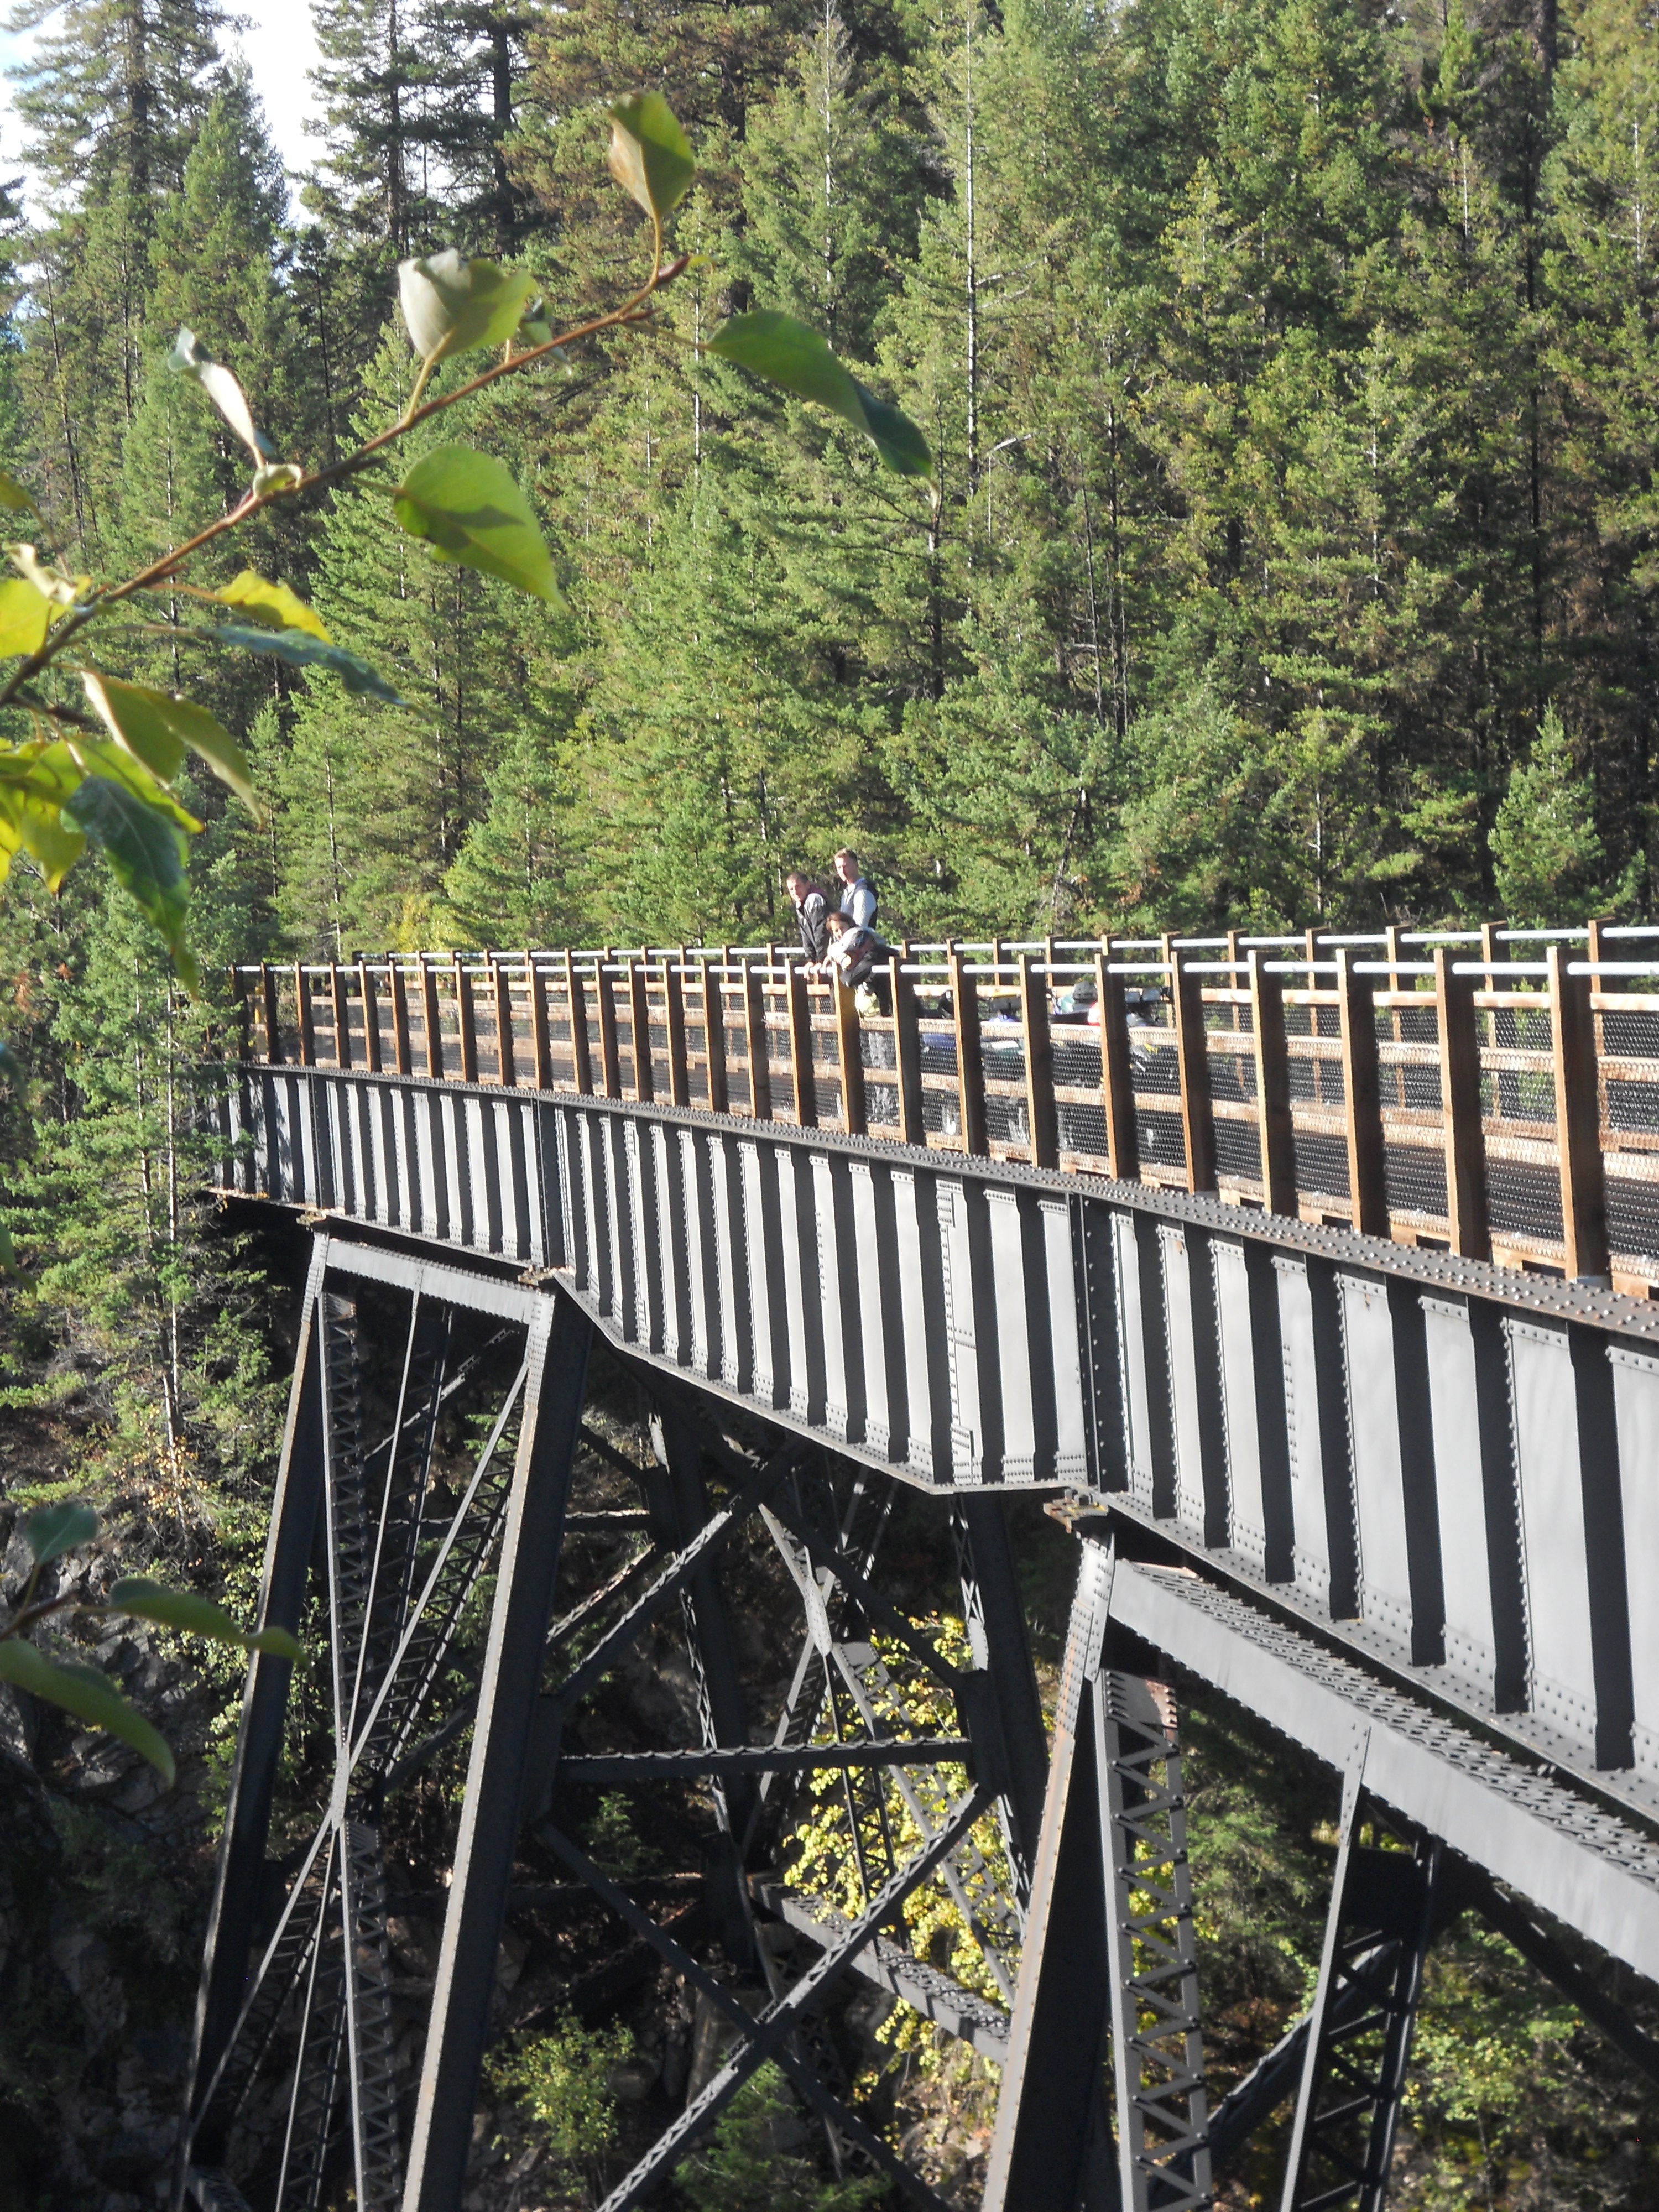
landscape, nature, forest, wood, trail, bridge, summer, suspension bridge, natural, canada, beautiful, rope bridge, princeton, british columbia, rolling stock, outdoor structure, canopy walkway